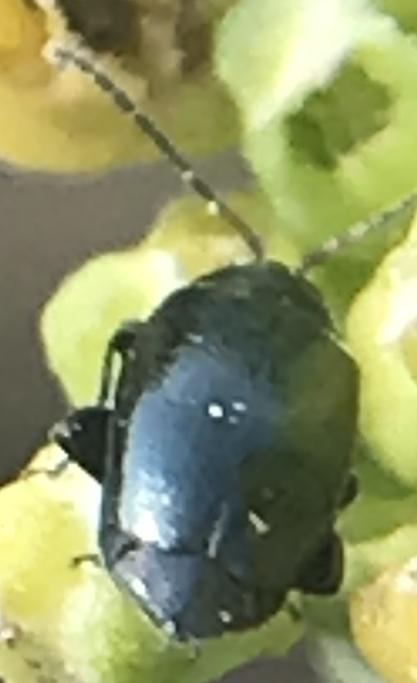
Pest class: crucifer_flea_beetle